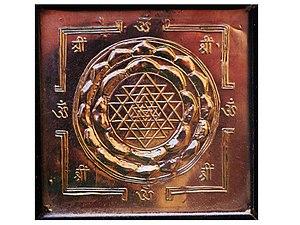
Sri yantra sur plaque de cuivre. Longueur d'un côté